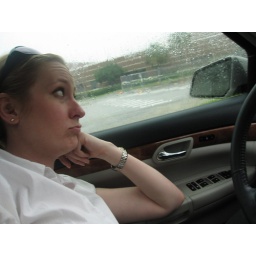
Trapped in my car wearing a white shirt w/ my umbrella in the office. So close to work, yet so far.